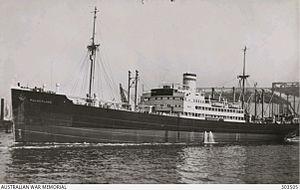
Le Kulmerland est un navire un cargo allemand converti en pétrolier-ravitailleur durant la Seconde Guerre mondiale. Il fut construit à Hambourg dans les chantiers navals de la Deutsche Werft et affecté par la Hamburg-Amerika linie à la ligne d’Amérique du Nord.